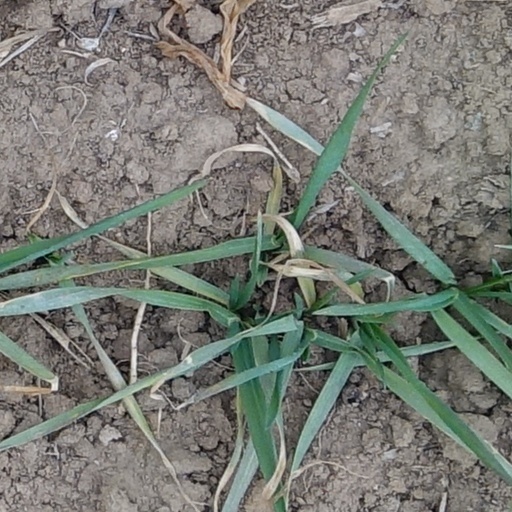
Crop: wheat